Ashikaga Yoshiteru

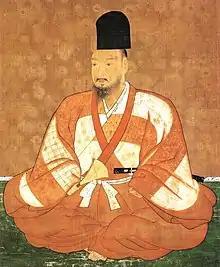

, also known as Yoshifushi or Yoshifuji, was the 13th "shōgun" of the Ashikaga shogunate who reigned from 1546 to 1565 during the late Muromachi period of Japan. He was the eldest son of the 12th "shōgun", Ashikaga Yoshiharu, and his mother was a daughter of Konoe Hisamichi (later called , "Keijuin"). When he became shogun in 1546 at age 11, Yoshiteru's name was Yoshifushi (sometimes transliterated as Yoshifuji); but some years later in 1554, he changed his name to the one by which he is conventionally known today. His childhood name was Kikubemaru. His younger brother Ashikaga Yoshiaki became the fifteenth "shōgun".